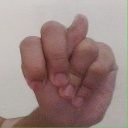
अक्षर: न